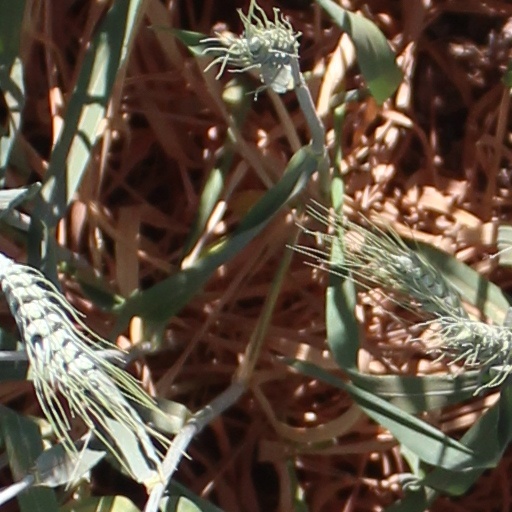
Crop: wheat